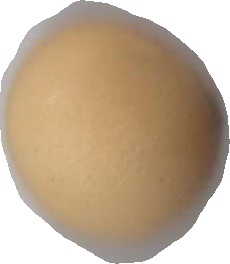
Variety: Dega